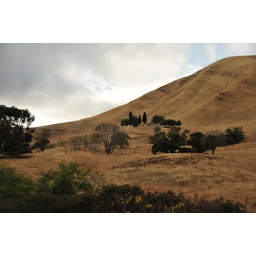
Site of Somersville, Rose Hill Cemetery up the hill in the trees